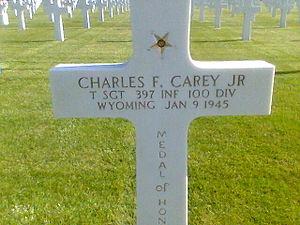
Photo de la tombe de Charles F. Carey JR